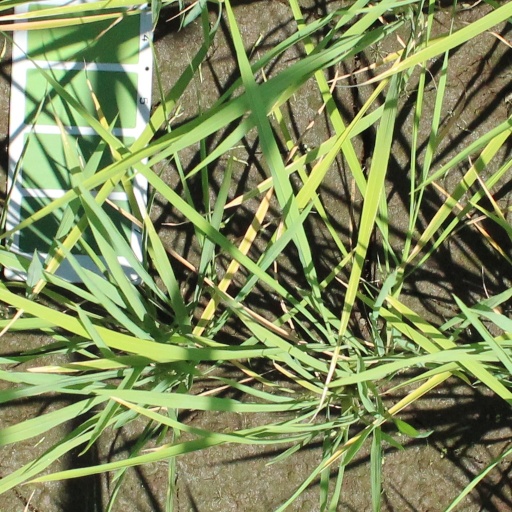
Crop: rice